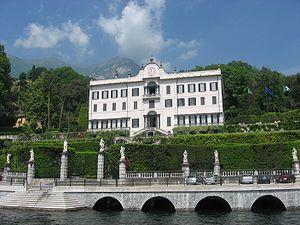
Le duché de Saxe-Meiningen ou duché de Saxe-Meiningen-Hildburghausen est un ancien État d'Allemagne centrale, dont la branche ernestine de la maison de Wettin a été la famille régnante.
La Villa Carlotta est un palais néo-classique de la fin du XVIIᵉ siècle, un parc botanique de style jardin à l'italienne de 7 hectares, et un musée d'art, de Tremezzo en Lombardie, au bord du lac de Côme en Italie. Considérée comme l'une des plus somptueuses villas de la visite du lac, elle est ouverte au tourisme de mars à octobre.